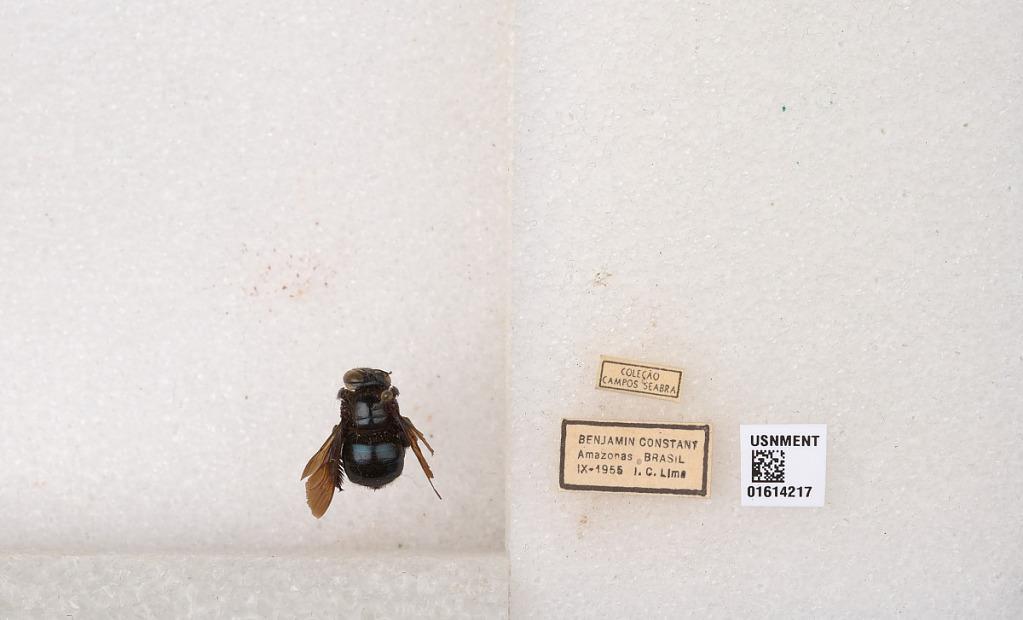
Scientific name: Xylocopa (Schonnherria) muscaria (Fabricius)
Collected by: R. Lawler
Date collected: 1955-9-1
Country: Brazil
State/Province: Amazonas
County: Benjamin Constant
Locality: Benjamin Constant